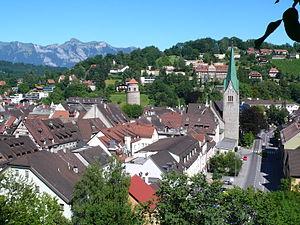
Le diocèse de Feldkirch est une circonscription ecclésiasique de l'Église catholique en Autriche, dont le siège se trouve à la cathédrale Saint-Nicolas de Feldkirch. Il a été érigé en 1968 et est suffragant de l'archidiocèse de Salzbourg.